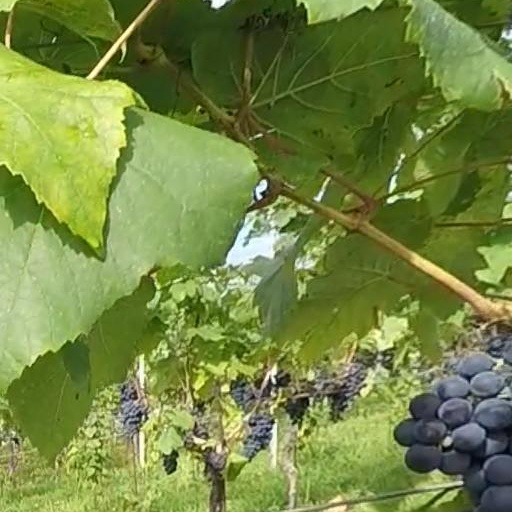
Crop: grape